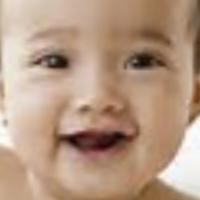
Age group: age 01-10